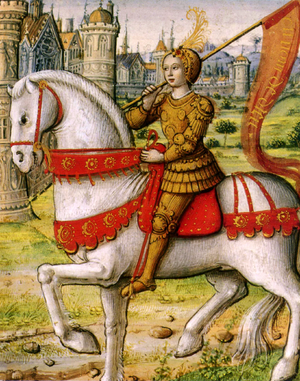
Jeanne d'Arc chevauchant devant Orléans.